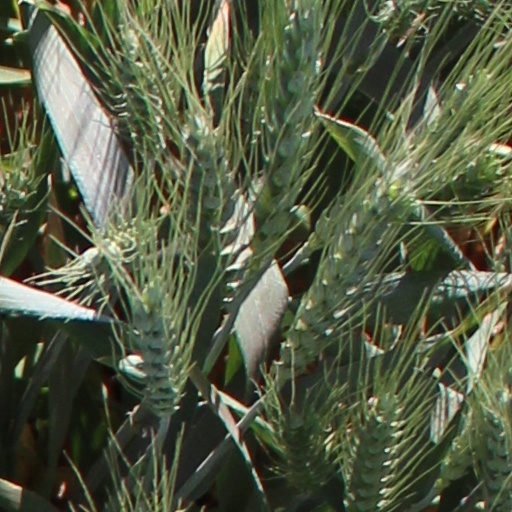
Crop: wheat